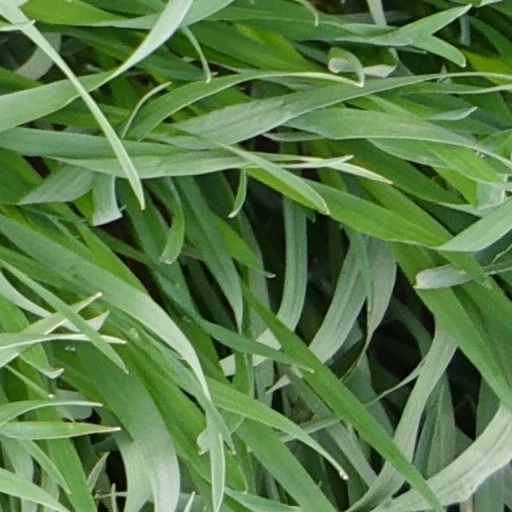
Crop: wheat